Smiley

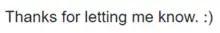
An example of an emoticon smiley face (represented using a colon followed by a parenthesis) used in direct communication, as seen in this screenshot of an email.

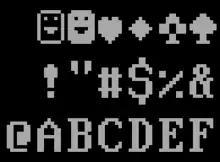
Smiley faces from DOS code page 437

A smiley, sometimes called a smiley face, is a basic ideogram representing a smiling face. Since the 1950s, it has become part of popular culture worldwide, used either as a standalone ideogram or as a form of communication, such as emoticons. The smiley began as two dots and a line representing eyes and a mouth. More elaborate designs in the 1950s emerged, with noses, eyebrows, and outlines. New York radio station WMCA used a yellow and black design for its ""Good Guys"" campaign in the early 1960s. More yellow-and-black designs appeared in the 1960s and 1970s, including works by Harvey Ross Ball in 1963, and Franklin Loufrani in 1971. Today, The Smiley Company founded by Franklin Loufrani claims to hold the rights to the smiley face in over 100 countries. It has become one of the top 100 licensing companies globally.